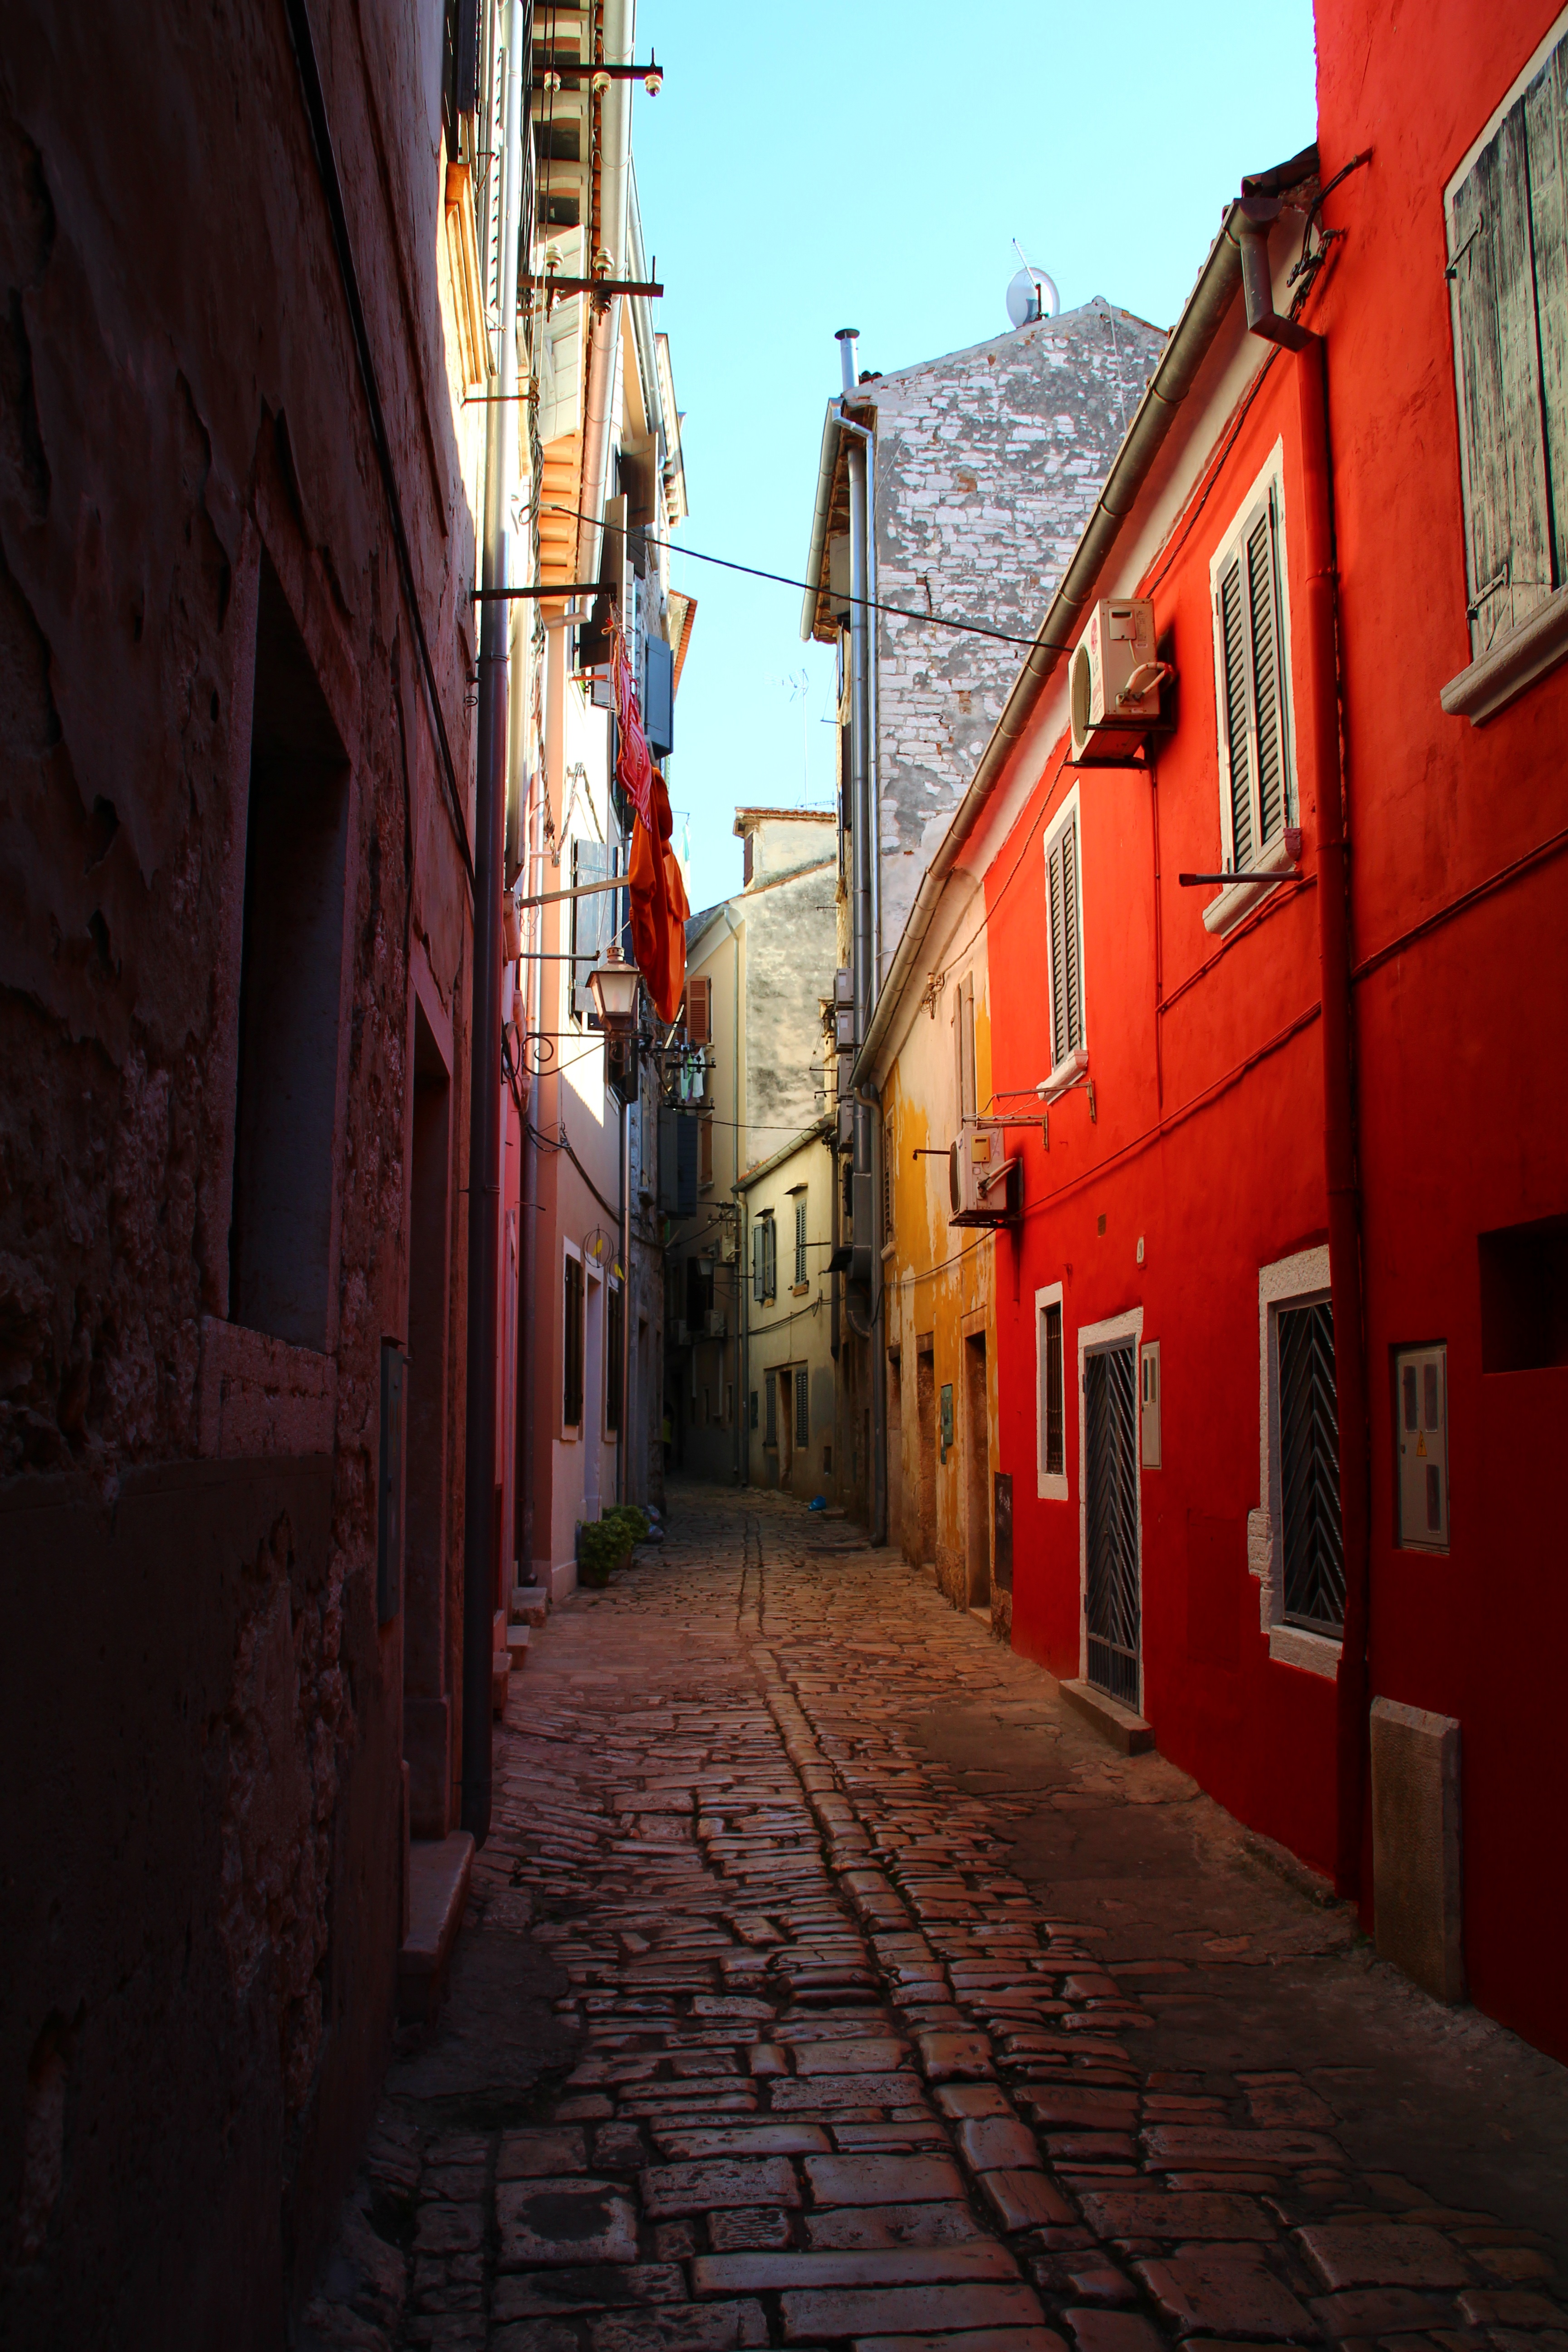
road, street, town, alley, cityscape, evening, red, color, romantic, facade, lane, old town, croatia, infrastructure, unfinished, tourist attraction, historically, cobblestones, neighbourhood, pedestrian zone, road surface, urban area, nonbuilding structure